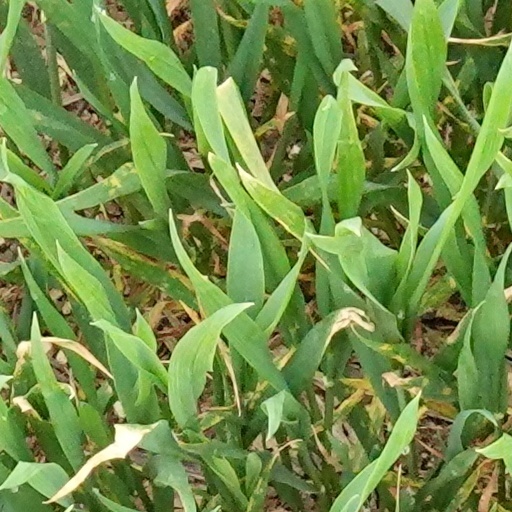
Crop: wheat